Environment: lab
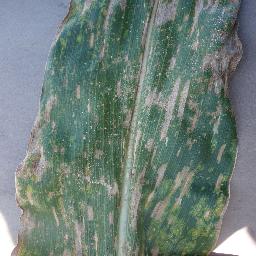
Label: gray_leaf_spot